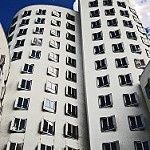
Scene: Outdoor